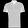
Label: T - shirt / top